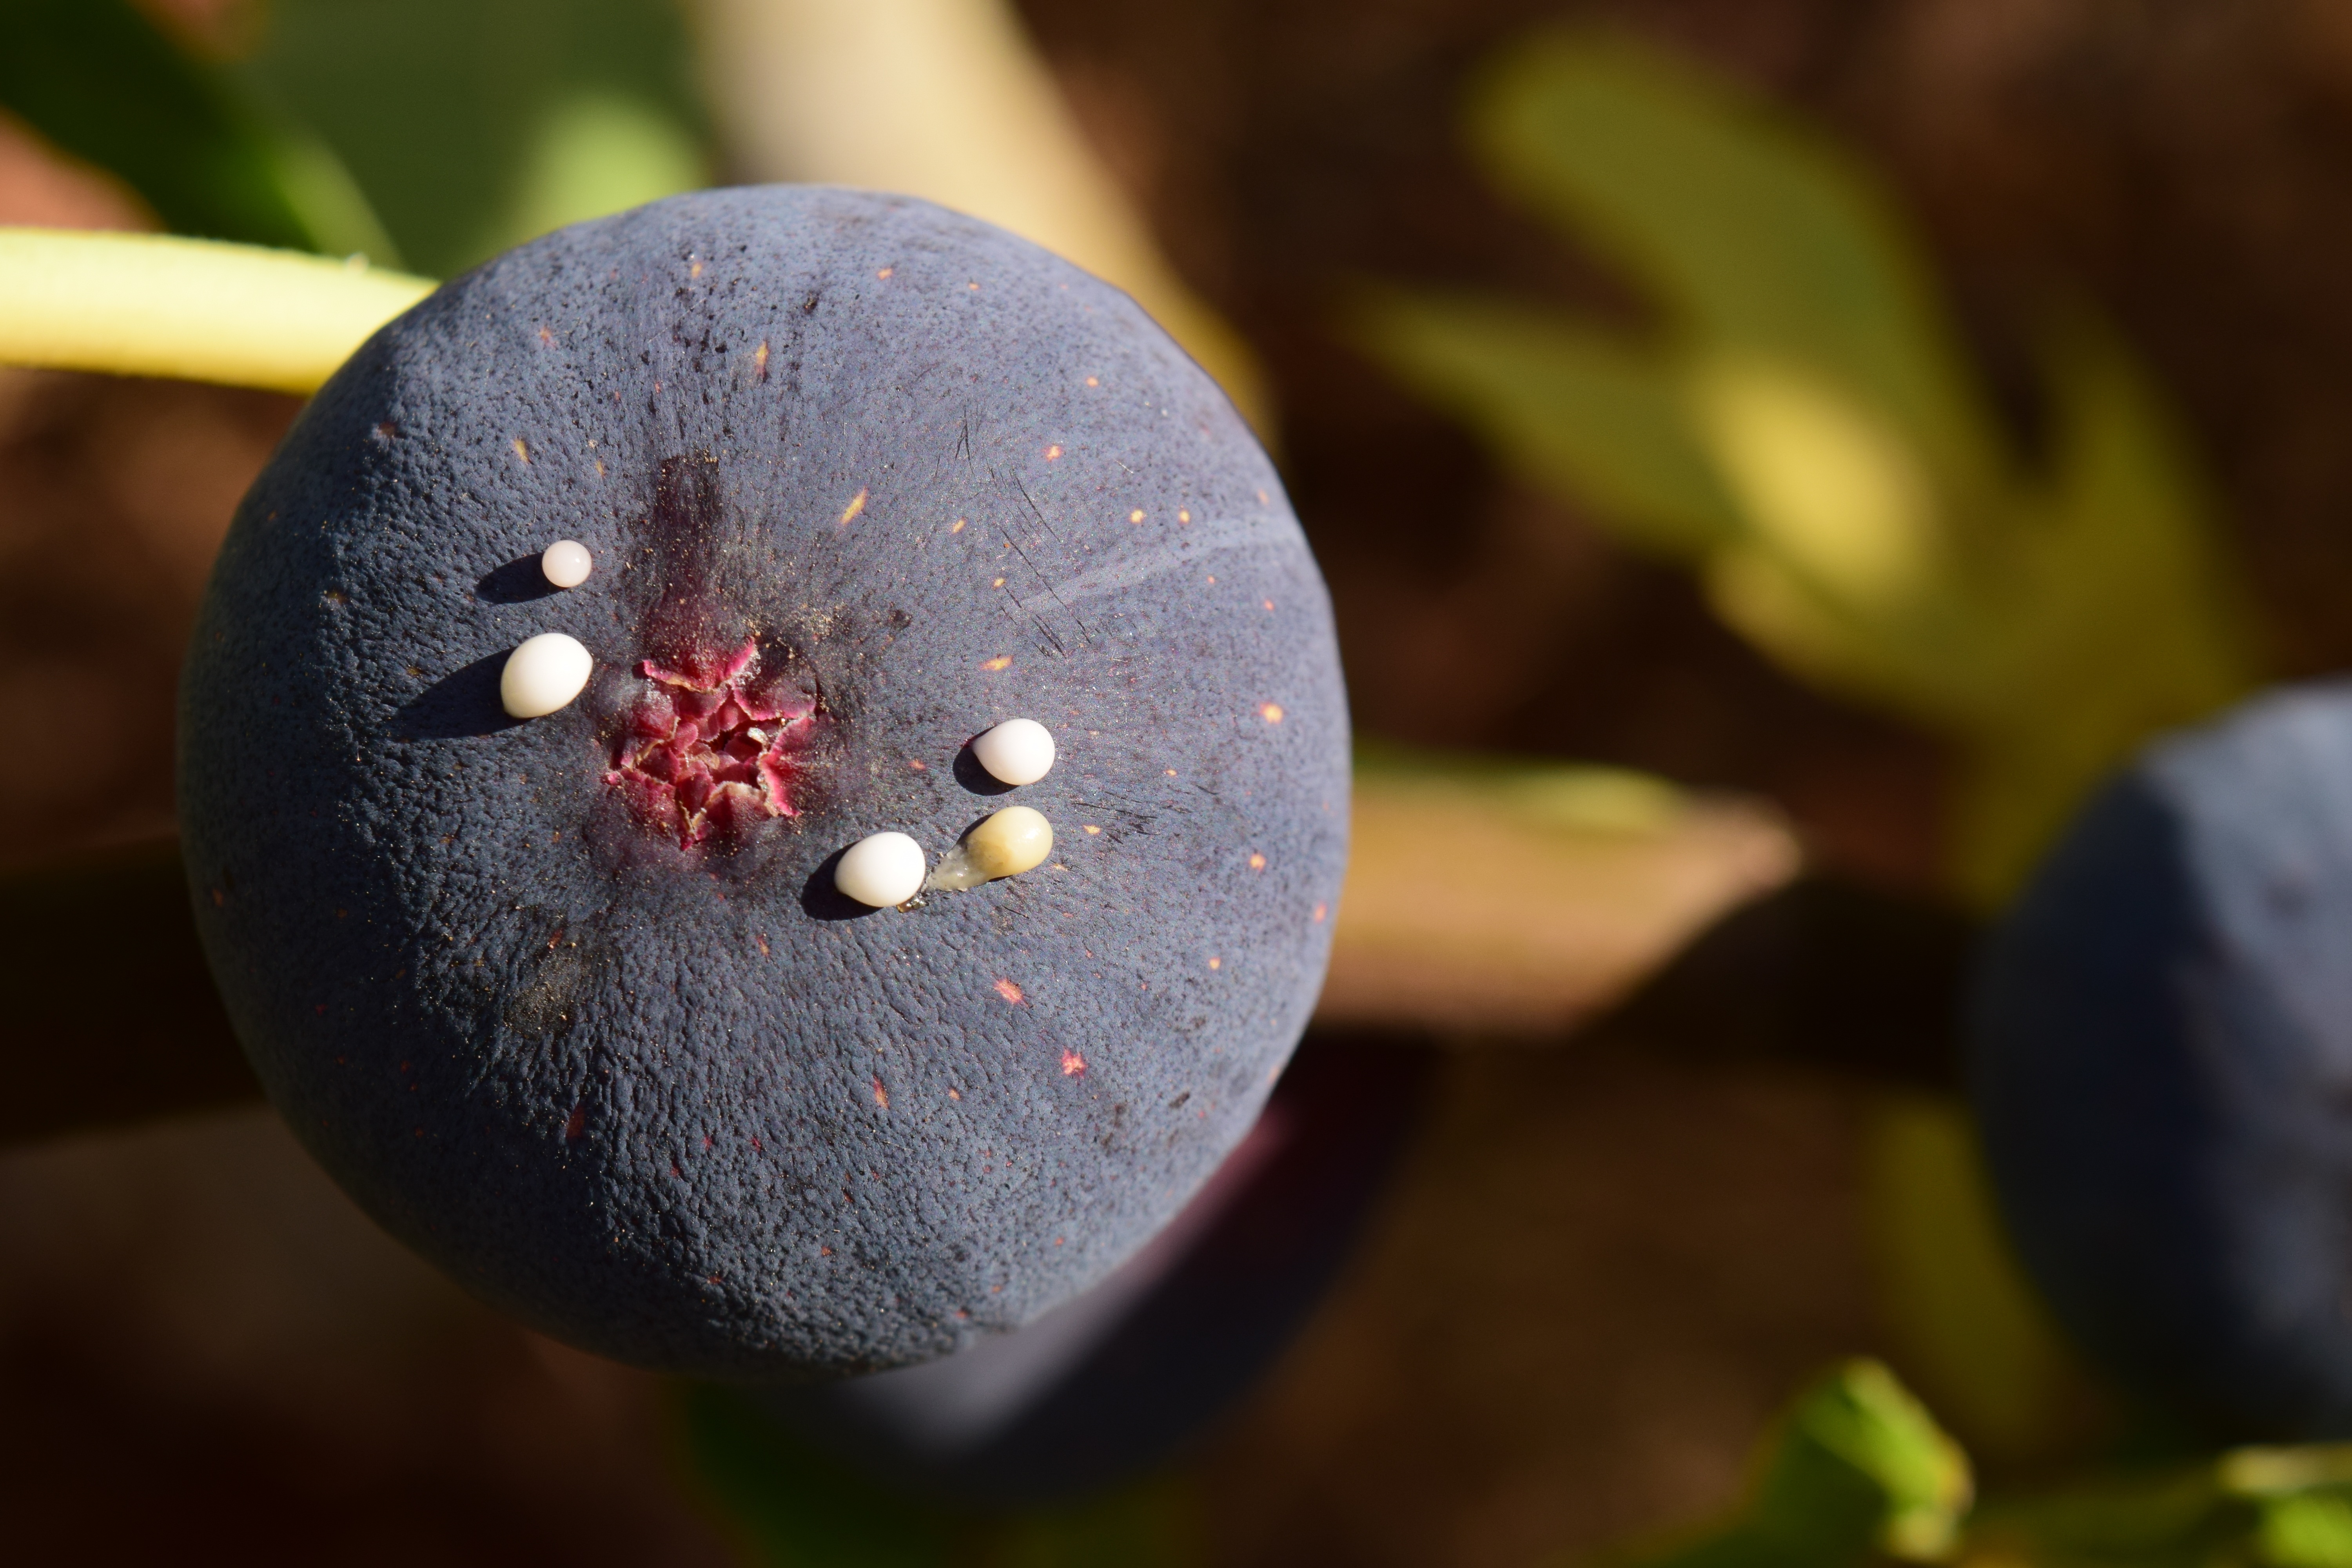
tree, nature, branch, plant, photography, fruit, berry, leaf, flower, ripe, food, green, mediterranean, red, produce, autumn, blue, close, flora, drip, fig, close up, macro photography, flowering plant, fig tree, bilberry, blue cowardly, spurge family, land plant